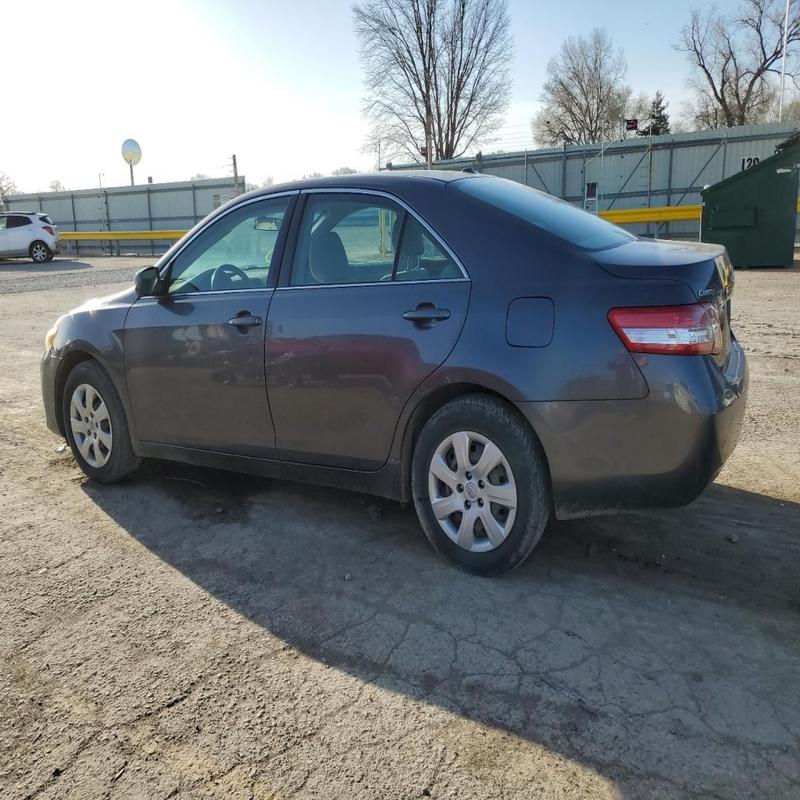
Aucun dommage détecté.
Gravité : aucun